Hellenic Army Veterinary Service

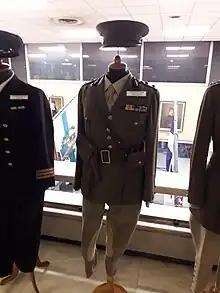
HAVS lieutenant colonel's uniform dating to 1940

The efforts of Pilavios and other veterinarians led to the establishment of the Hellenic Army Veterinary Service in 1904 and the first veterinary hospital (Athens Garrison Veterinary Hospital). In 1911,